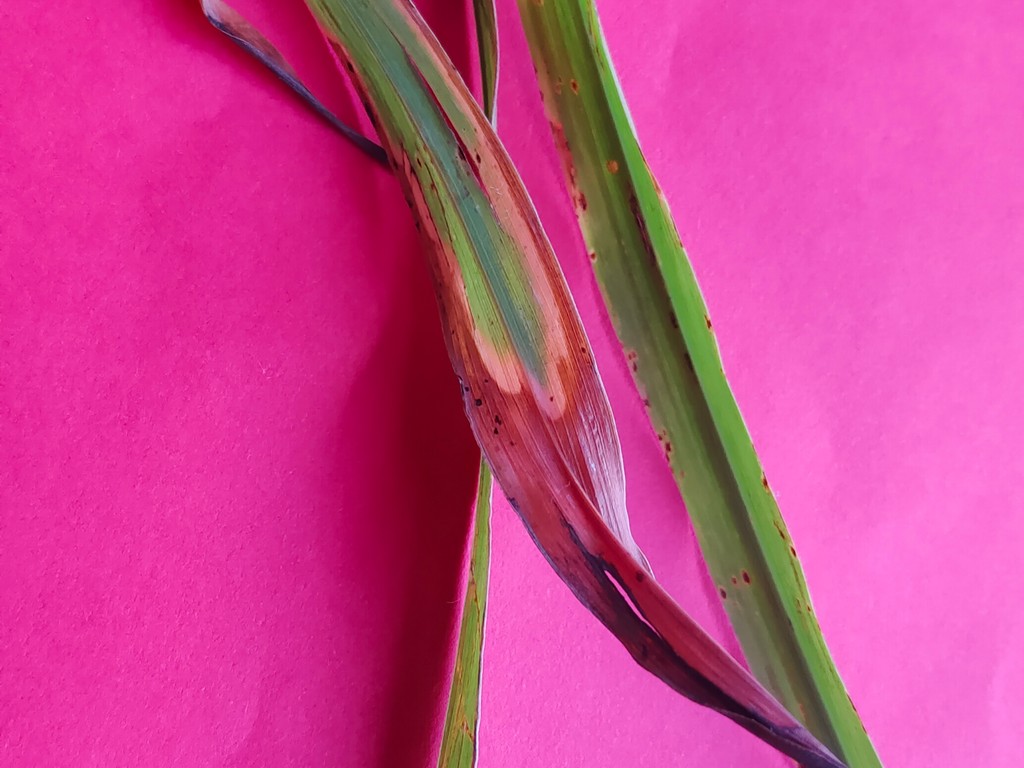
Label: Unhealthy